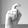
ASL letter: X